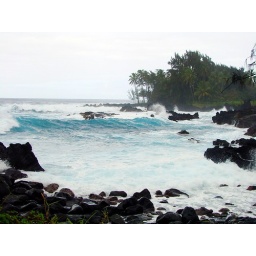
Hana, Maui. Shades of blue as the waves built and inhaled the ocean before they crashed against the rocks.